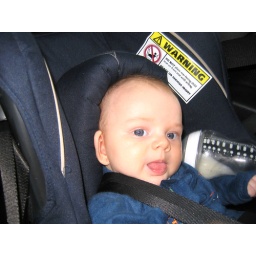
Harry in his car seat on the way home taken Sunday 24 June 2007